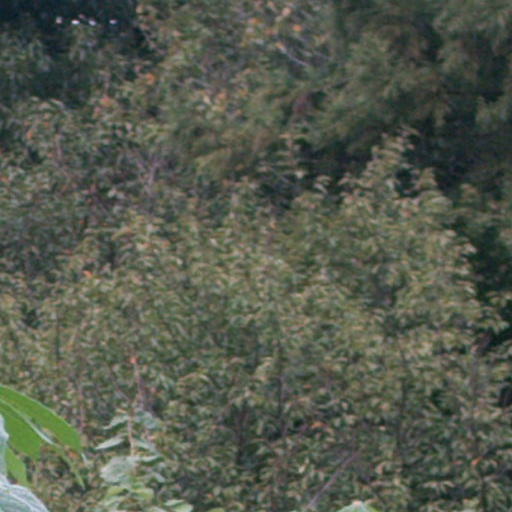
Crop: cassava